Eetu Heino

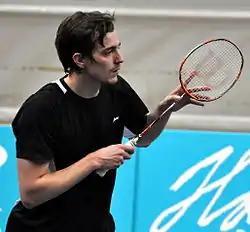

Eetu Antti Oskari Heino (born 5 September 1988) is a Finnish badminton player. He started playing badminton at his school in Pargas, then in 2006, he joined the Finnish national badminton team. In 2014, he won a bronze medal at the European Men's Team Championships in Basel, Switzerland.